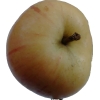
Label: Apple 14